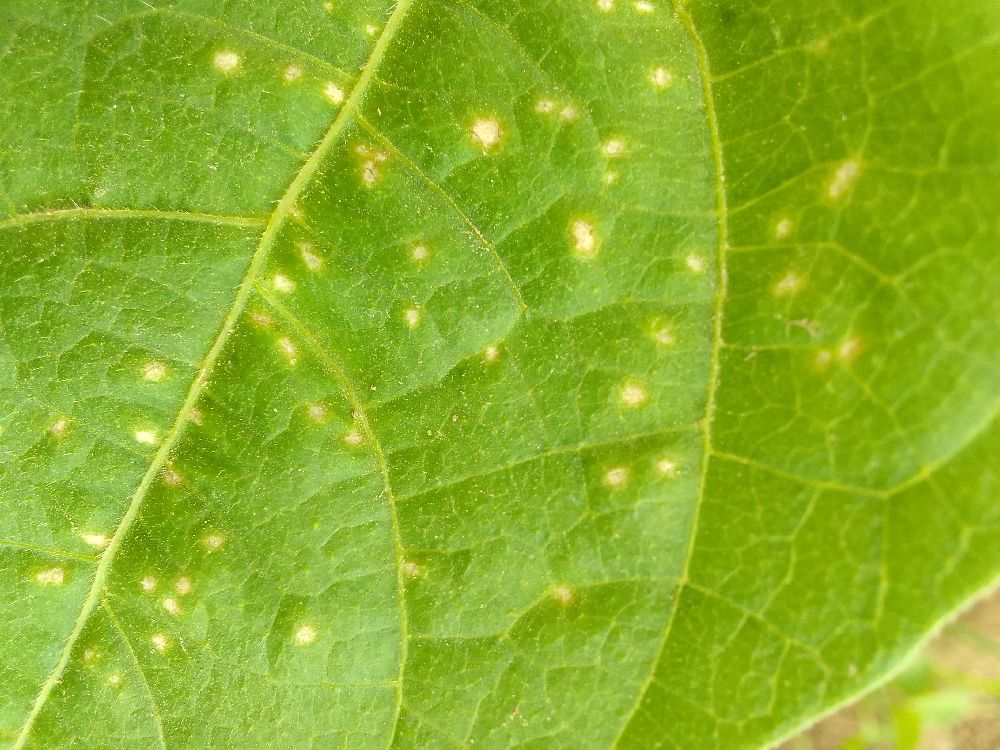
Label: rust